Williamson Tunnels

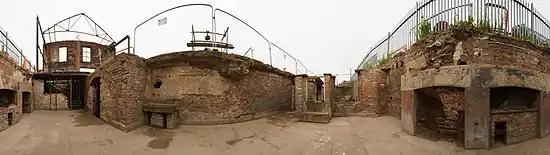
A panoramic view showing the remains of the Joseph Williamson's house, at basement level.

Another suggestion, that he was a member of an extremist religious sect fearing that the end of the world was near and that the tunnels were built to provide refuge for him and his friends, originated in recent times with a casual suggestion made on a television programme. No evidence has been found to support the existence of such a sect or that Williamson, a practising member of the Church of England, belonged to one.